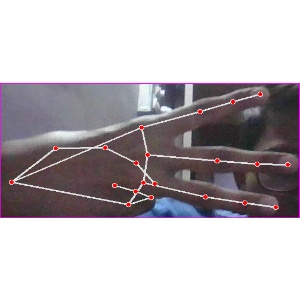
अक्षर: भ